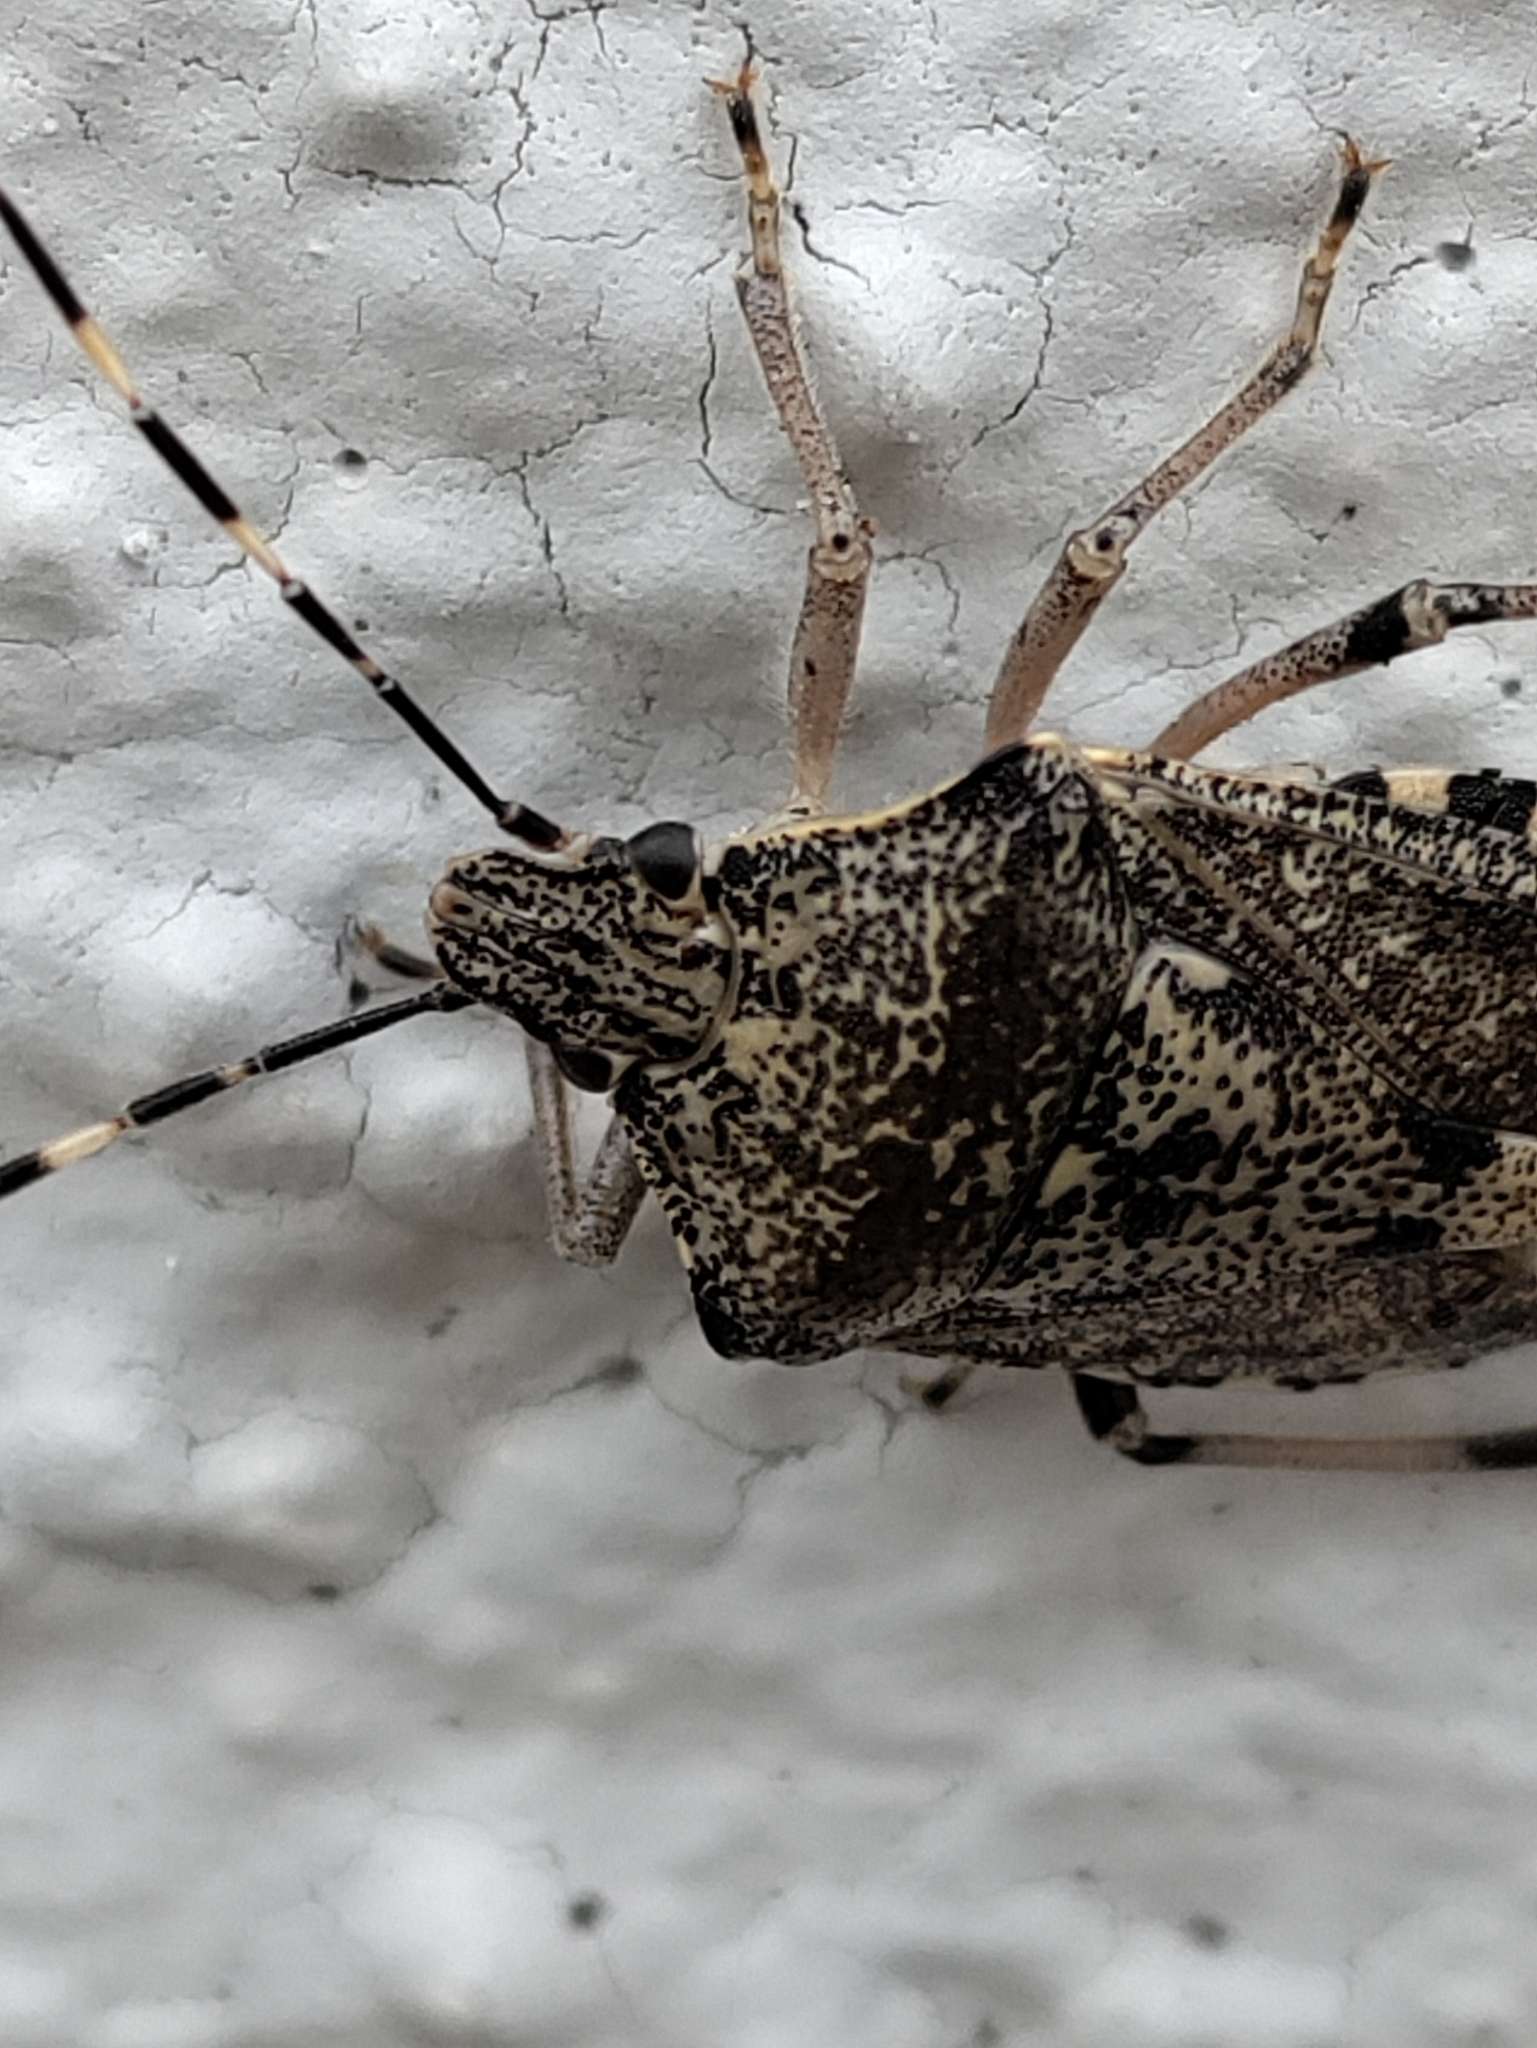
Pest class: stink_bug